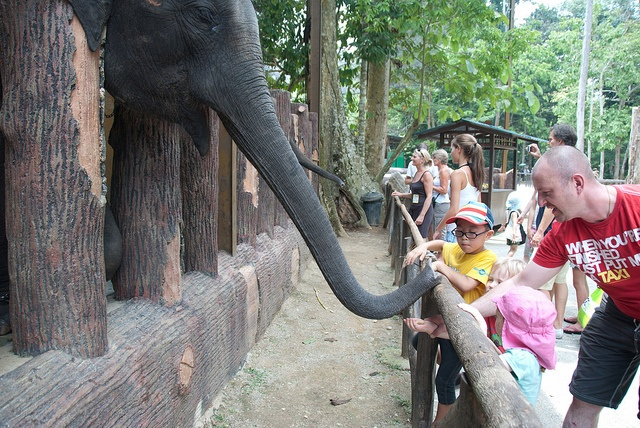
A group of people standing in front of an elephant at a zoo.
People at the zoo looking at the elephants
Elephant reaches through it's fence to stick it's trunk close to the kids.
Children behind a rail, feeding an elephant at a zoo.
The group of people came to see the elephants outside.